Alfred Dudley Ward

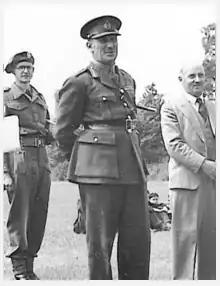
General Sir Dudley Ward as Governor of Gibraltar.

After the war, having demonstrated in the previous five years high competence as both a field commander and staff officer, Ward received appointments in both disciplines at the highest levels. He was promoted to substantive major general in 1947 and appointed in quick succession as Director of Military Operations at the War Office and commandant of the Staff College, Camberley, in 1947 and 1948 respectively. He assumed command of I Corps in Germany in the rank of lieutenant general and was advanced to Knight Commander of the Order of the British Empire in the 1953 New Year Honours. He returned to Britain in 1953 as Deputy Chief of the Imperial General Staff, relinquishing the post in October 1956.